Árpád Göncz

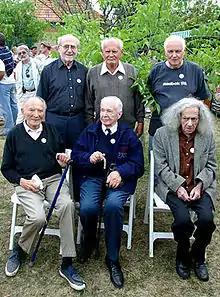
Tibor Méray, Árpád Göncz, Miklós Jancsó (back row), Ferenc Fejtő, Domokos Kosáry and György Faludy (front row) at the 2003 Szárszó meeting

Göncz completed his five years of second term on 4 August 2000. He was replaced by Ferenc Mádl, who was elected President by the National Assembly's right-wing majority on 6 June 2000. In a ceremony at the Kossuth Square, he emphasized that he passes the position to Mádl with "respect and friendship". He also asked God's blessing on the successful work of Ferenc Mádl. Göncz added, during his 10-year term, he tried to keep in mind that the "democratic state can only be people-oriented organization".